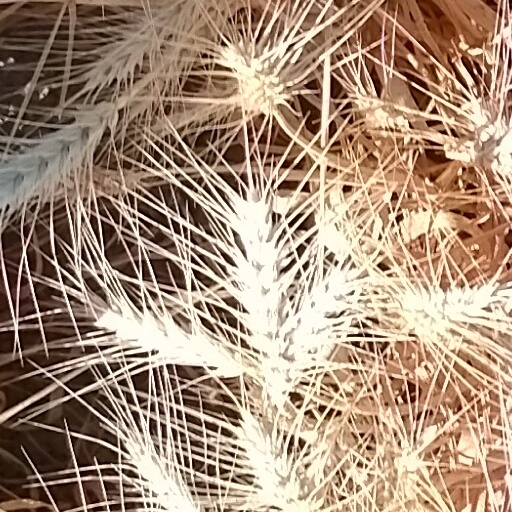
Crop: wheat